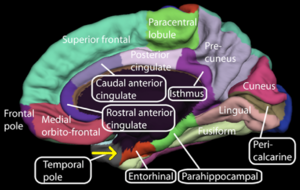
Le cortex entorhinal est une zone du cerveau, impliquée dans les mécanismes de l'olfaction et de la mémoire.